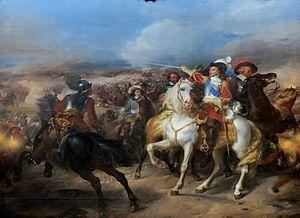
Bataille de Lens gagnée par le Grand Condé, 20 août 1648.
La galerie des Batailles est une galerie du musée de l'Histoire de France, située au premier étage de l'aile du Midi du château de Versailles.